William Bligh

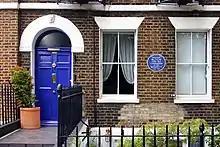
William Bligh House in London

Bligh had confidence in his navigational skills, which he had perfected under the instruction of Captain James Cook. His first responsibility was to bring his men to safety. Thus, he undertook the seemingly impossible voyage to Timor, the nearest European settlement. Bligh succeeded in reaching Timor after a 47-day voyage, the only casualty being the crewman killed on Tofua. From 4 May until 29 May, when they reached the Great Barrier Reef north of Australia, the 18 men lived on of bread per day. The weather was often stormy, and they were in constant fear of foundering due to the boat's heavily laden condition. On 29 May they landed on a small island off the coast of Australia, which they named Restoration Island, 29 May 1660 being the date of the restoration of the English monarchy after the English Civil War. Strains were showing within the party; following a heated disagreement with Purcell, Bligh grabbed a cutlass and challenged the carpenter to fight. Fryer told Cole to arrest their captain but backed down after Bligh threatened to kill him if he interfered. Fryer later said Bligh "was as tyrannical in his temper in the boat as in the ship." Over the next week or more they island-hopped north along the Great Barrier reef—while Bligh, cartographer as always, sketched maps of the coast. Early in June they passed through the Endeavour Strait and sailed again on the open sea until they reached Coupang, a settlement on Timor, on 14 June 1789. Despite the hardships he and his men had endured, upon reaching Kupang Bligh maintained his stubborn adherence to Navy protocol, insisting that a makeshift Union Jack be made up and hoisted and that Fryer remain aboard the launch to guard her. Three of the men who survived this arduous voyage with him were so weak that they soon died of sickness, possibly malaria, in the pestilential Dutch East Indies port of Batavia, the present-day Indonesian capital of Jakarta, as they waited for transport to Britain. Two others died on the way to England.